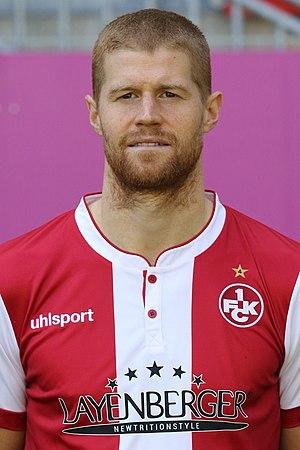
André Hainault, né le 17 juin 1986 à Vaudreuil-Dorion au Québec, est un joueur international canadien de soccer. Il joue au poste de défenseur central au FC Kaiserslautern.